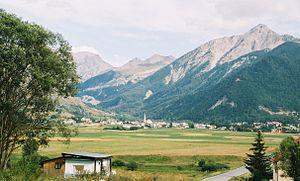
Le Champsaur est la haute vallée de la rivière Drac, affluent de l'Isère, depuis sa source, ou plutôt ses sources, au sud du massif des Écrins, jusqu'à sa sortie du département des Hautes-Alpes, à l'entrée du lac du Sautet.
Ancelle est une commune française située dans le département des Hautes-Alpes, en région Provence-Alpes-Côte d'Azur.